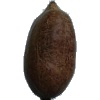
Label: Nut Pecan 1